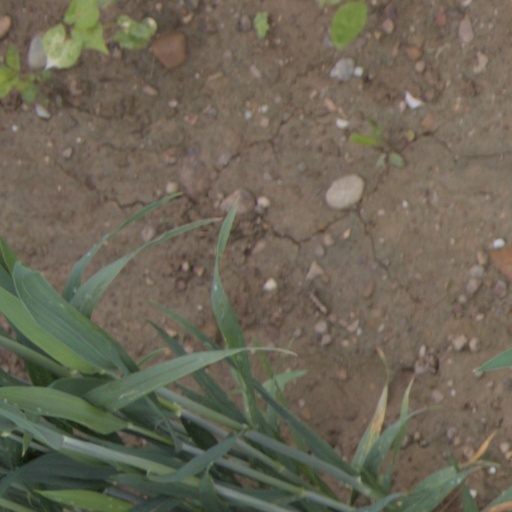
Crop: wheat